Dhulabari

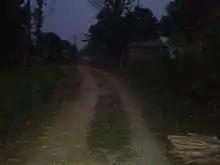
Dhulabari Village Road

Dhulabari is connected to all parts of the country by a central highway, the Mahendra Highway (महेन्द्र राज्मार्ग्).Chandragadhi Airport is located in Chandragadhi (चन्द्रगडी) (about 16 Kilometers from Dhulabari) and serves 9 to 10 daily flights to and from Kathmandu.